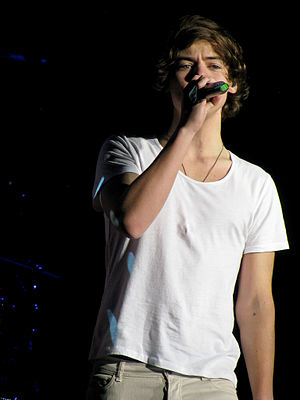
Harry Styles / Liv og karriere
Harry Styles i 2012
Harry Edward Styles er en britisk sanger, sangskriver, skuespiller, model og er også kendt som medlem af boybandet One Direction.